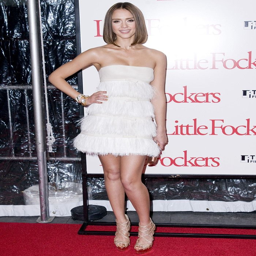
actor attends the premiere held